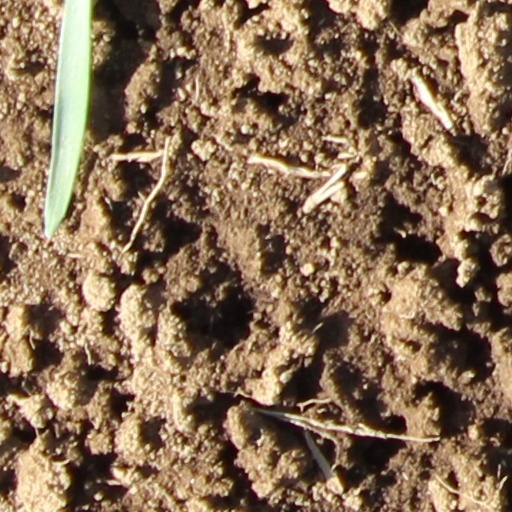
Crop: wheat